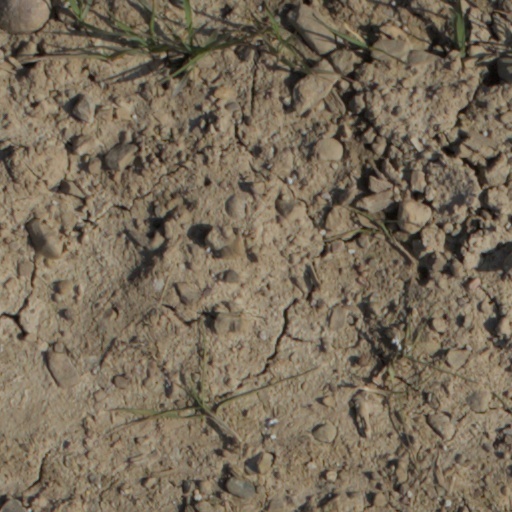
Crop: wheat